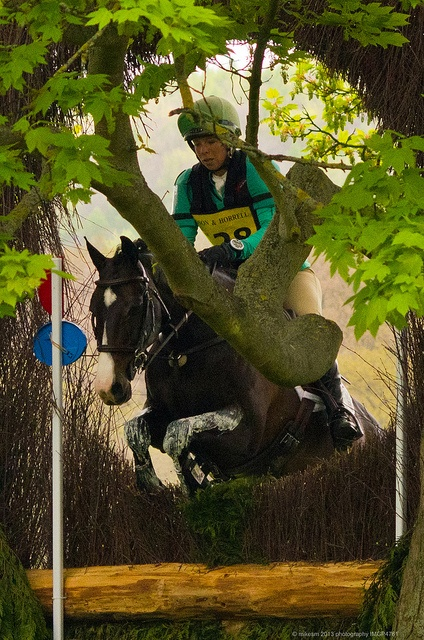
A man riding a horse is trying to jump
Rider and horse jumping through an enclosed obstacle.
A woman is jumping her horse over a piece of wood.
Horse and rider making a jump over a hedge with a rail.
A horseback rider is riding her horse over a log.